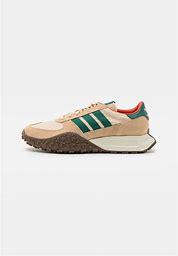
Brand: adidas
Model: originals Adidas Originals Retropy E5